1964 Australian One and a Half Litre Championship

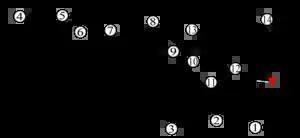
Layout of the Warwick Farm Raceway (1960-1973)

The 1964 Australian One and a Half Litre Championship was an Australian motor racing competition open to Australian 1½ Litre Formula racing cars. It was authorised by the Confederation of Australian Motor Sport as an Australian National Title. The championship was contested over a 34 lap, 76½ miles (123 km) race held at the Warwick Farm circuit in New South Wales, Australia on 6 September 1964. It was the inaugural Australian One and a Half Litre Championship, held in what was the inaugural year of the Australian 1½ Litre Formula.